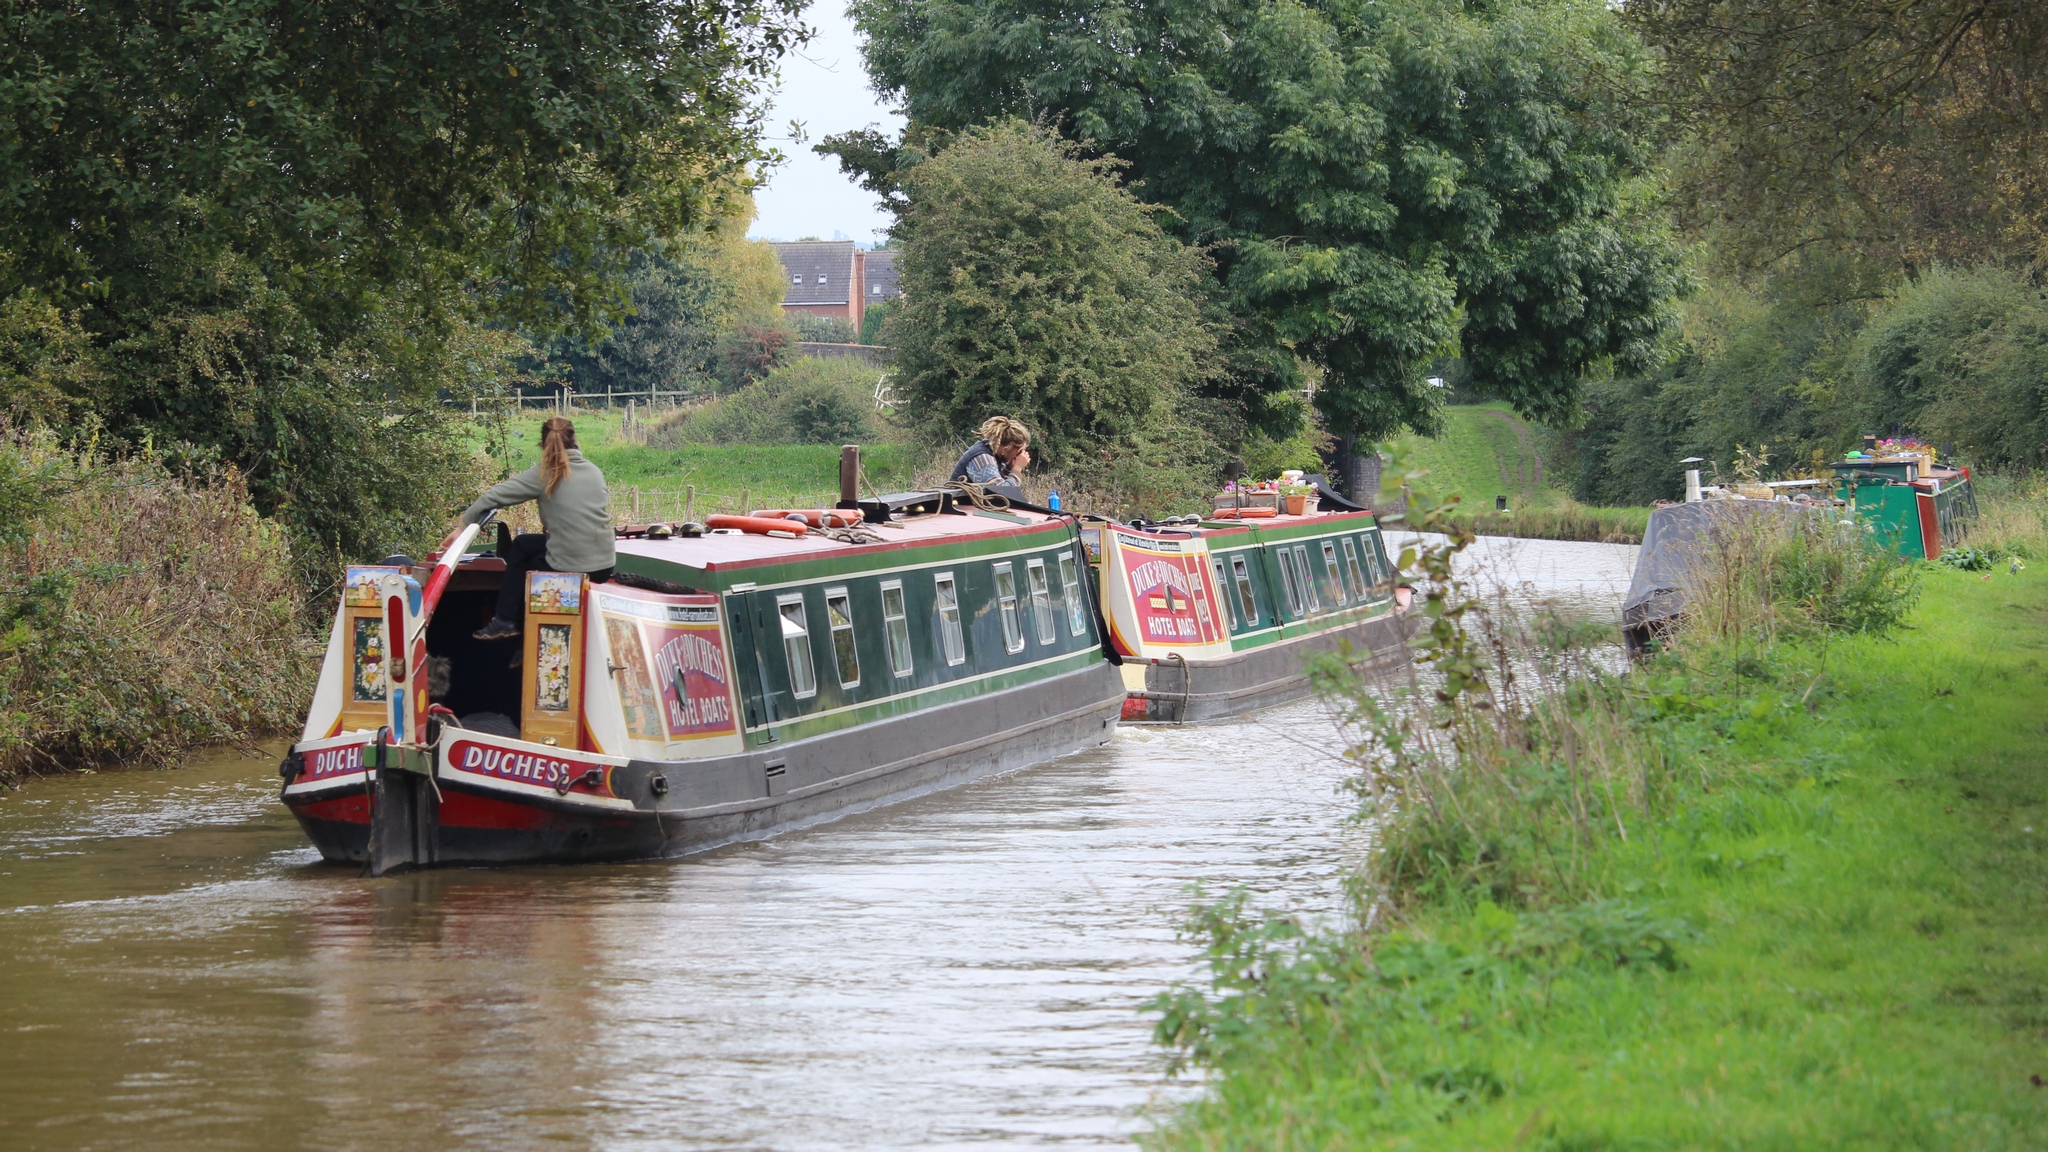
boat, river, canal, vehicle, holiday, season, waterway, body of water, hotel, boats, channel, october, trentandmerseycanal, malkinsbank, sandbach, autumn2016, wheelockwharf, cheshireringcanals, dukeandduchess, narrowboats, buttyboat, landform